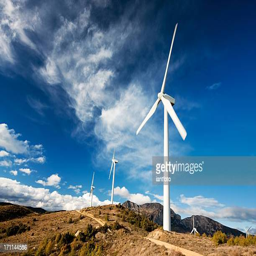
row of white wind turbines in motion on a cloudy day